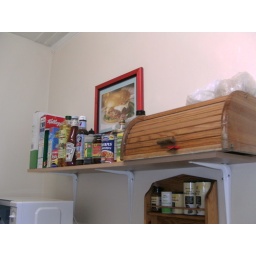
New shelf in kitchen